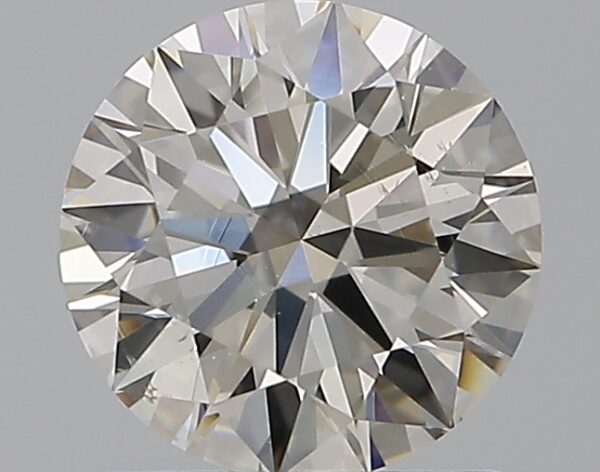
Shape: round
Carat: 1
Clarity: VS2
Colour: K
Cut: EX
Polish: EX
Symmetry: EX
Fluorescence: F
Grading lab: GIA
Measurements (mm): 6.46 x 6.5 x 3.9